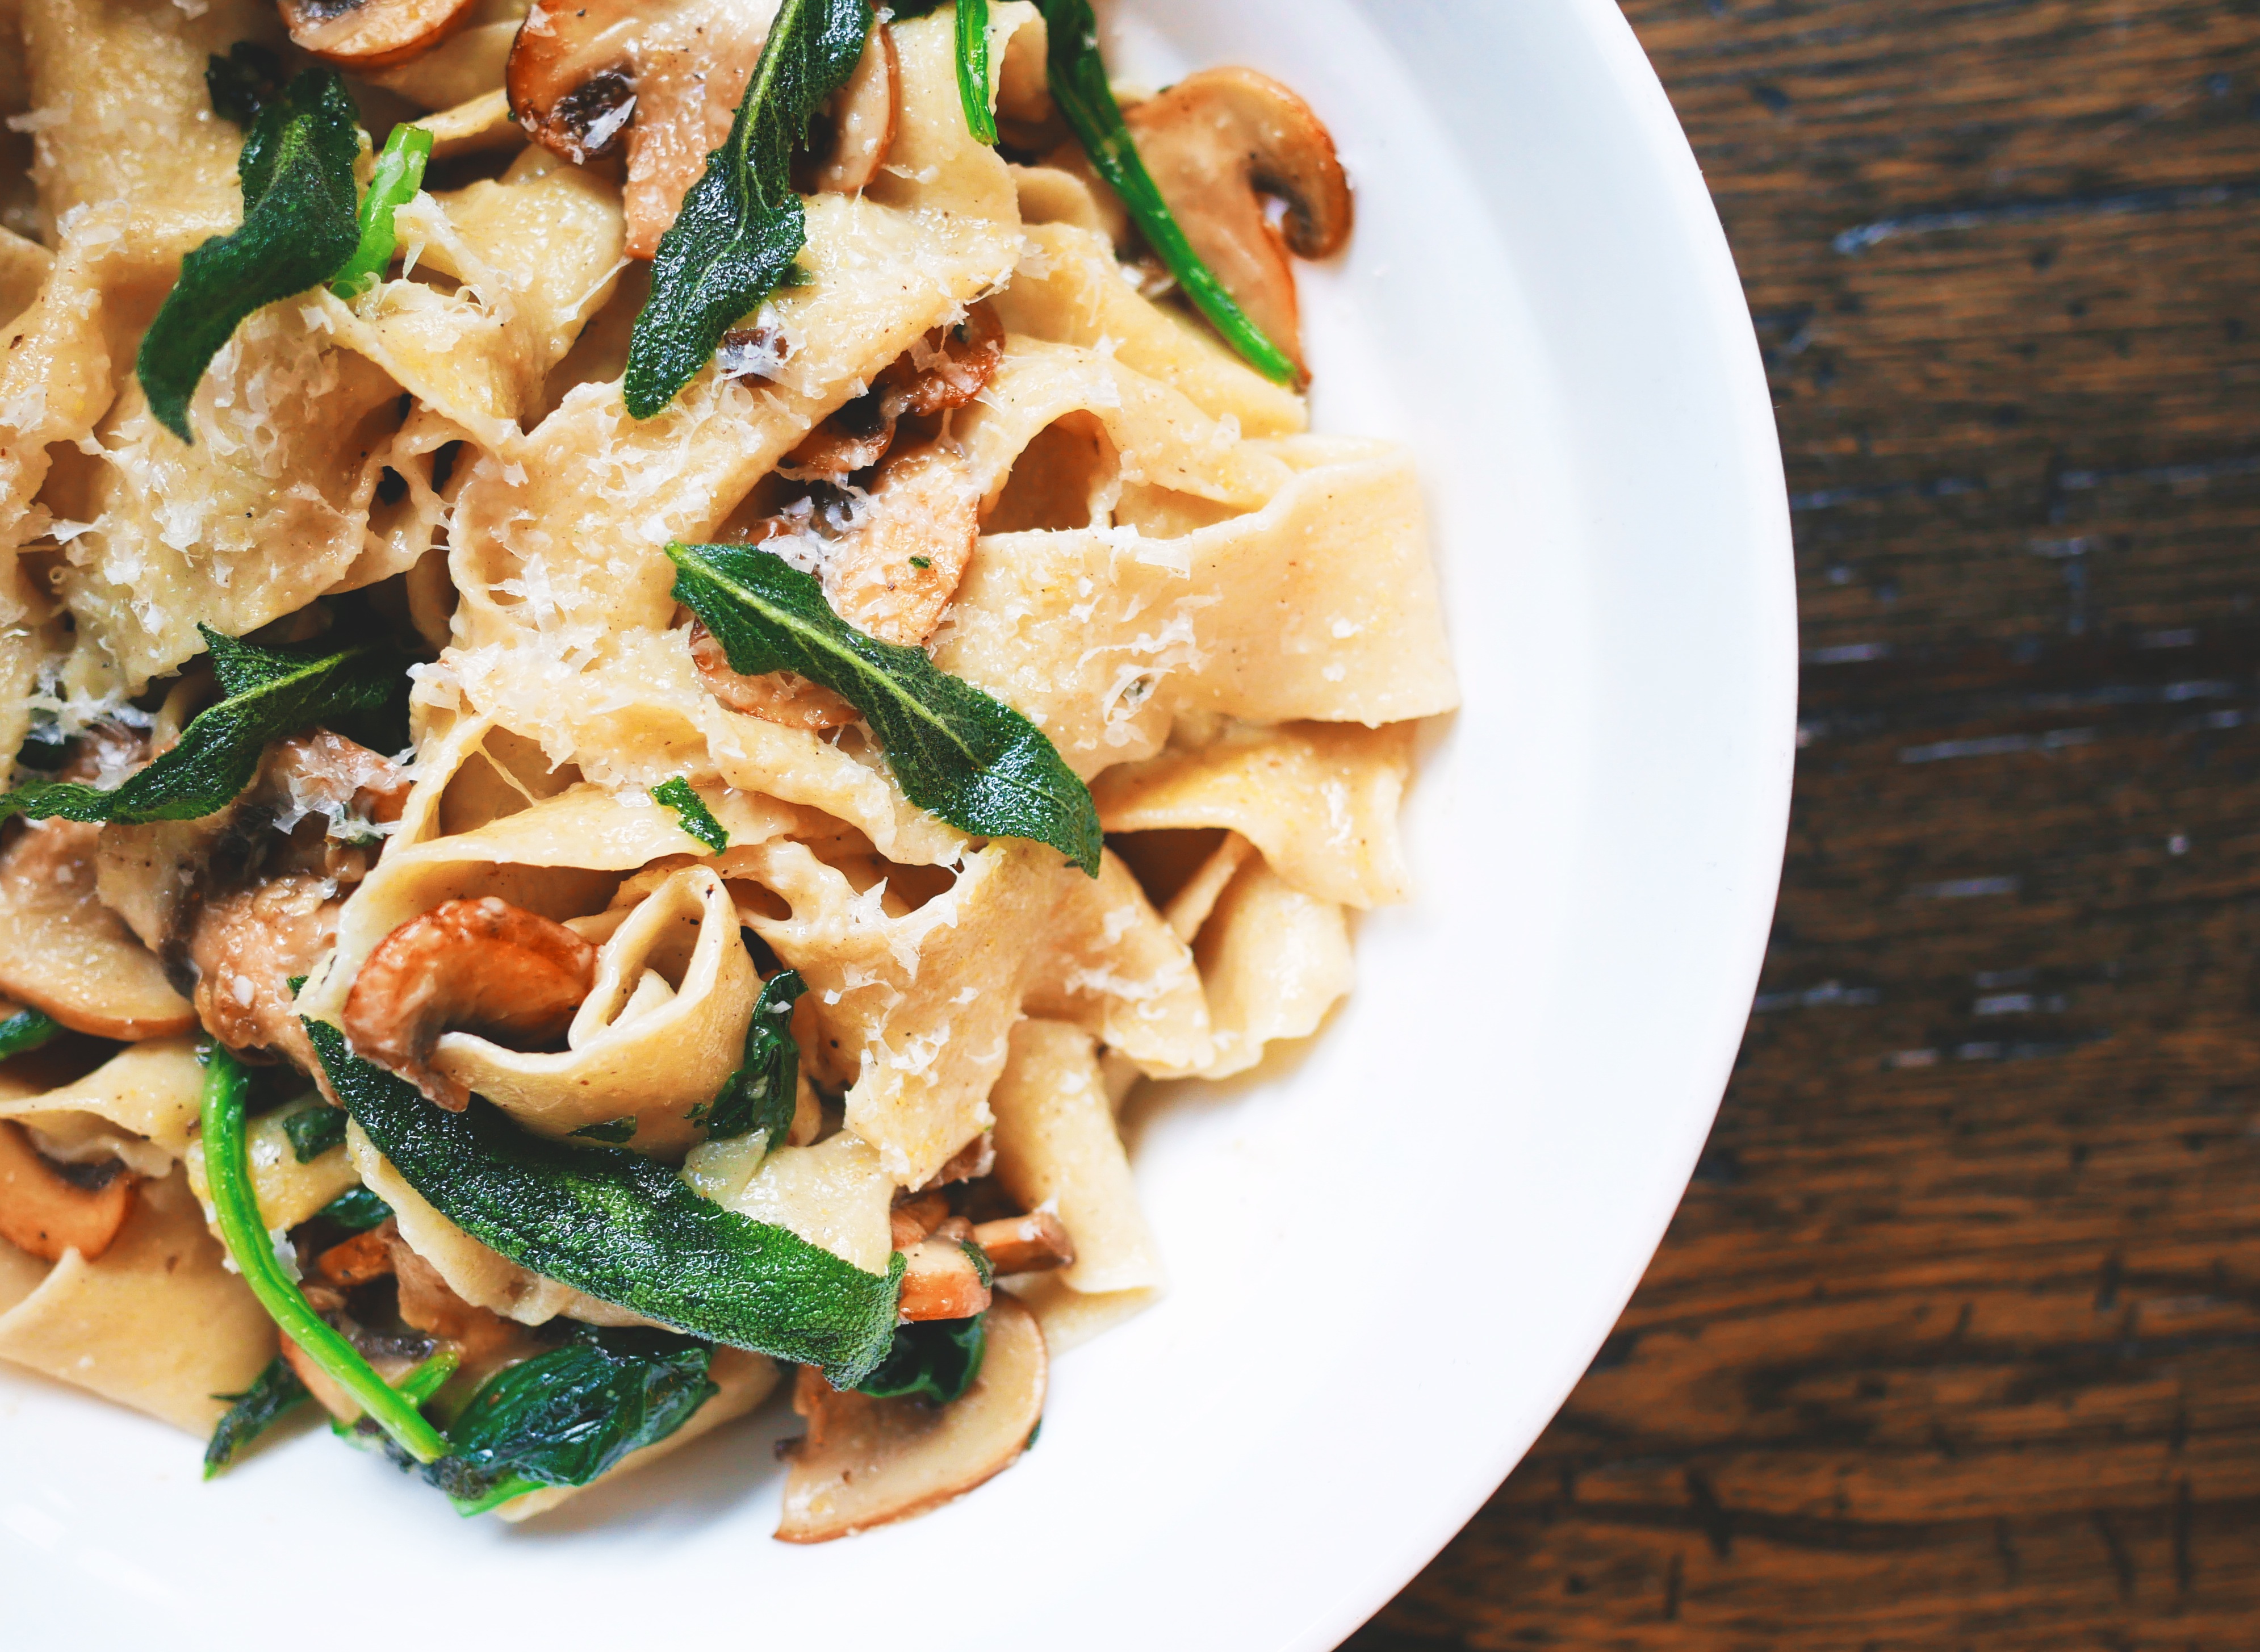
table, dish, food, produce, vegetable, plate, cuisine, cheese, pastum, penne, vegetarian food, italian food, pappardelle